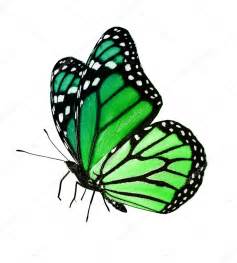
Label: farfalla